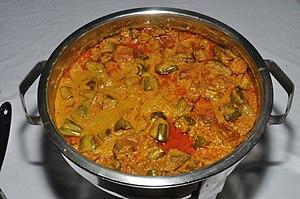
Un curry est un plat ayant son origine dans la gastronomie du sous-continent indien. Il se caractérise par une combinaison complexe d’épices et d’herbes comprenant en général des piments frais ou séchés. L’usage du terme « curry » pour désigner un plat est en général limité aux plats préparés dans une sauce. Cette utilisation du mot « curry » constitue une métonymie du mélange d’épices nommé « curry » même si le plat ainsi nommé ne contient pas forcément ce mélange.